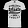
Label: T - shirt / top